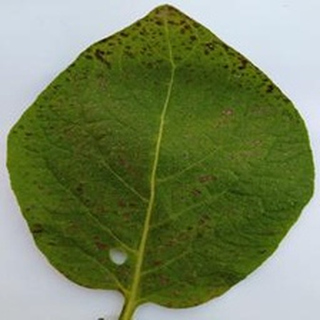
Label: potato_early_blight